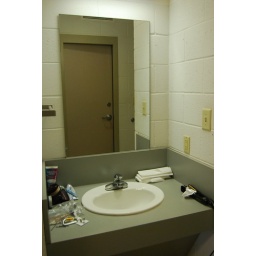
the door in the mirror leads to the bathroom we share with the room next door